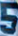
Number: 5